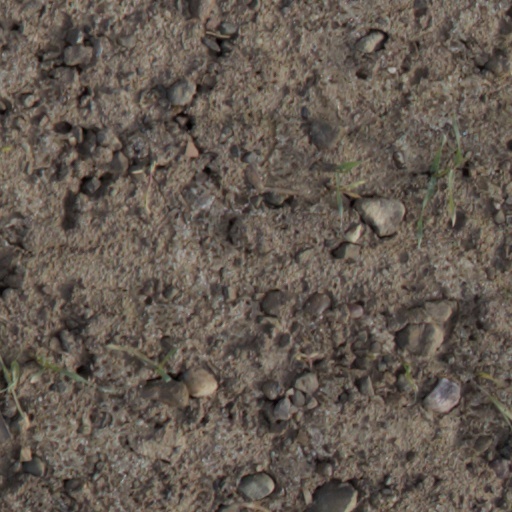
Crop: wheat